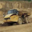
Label: truck